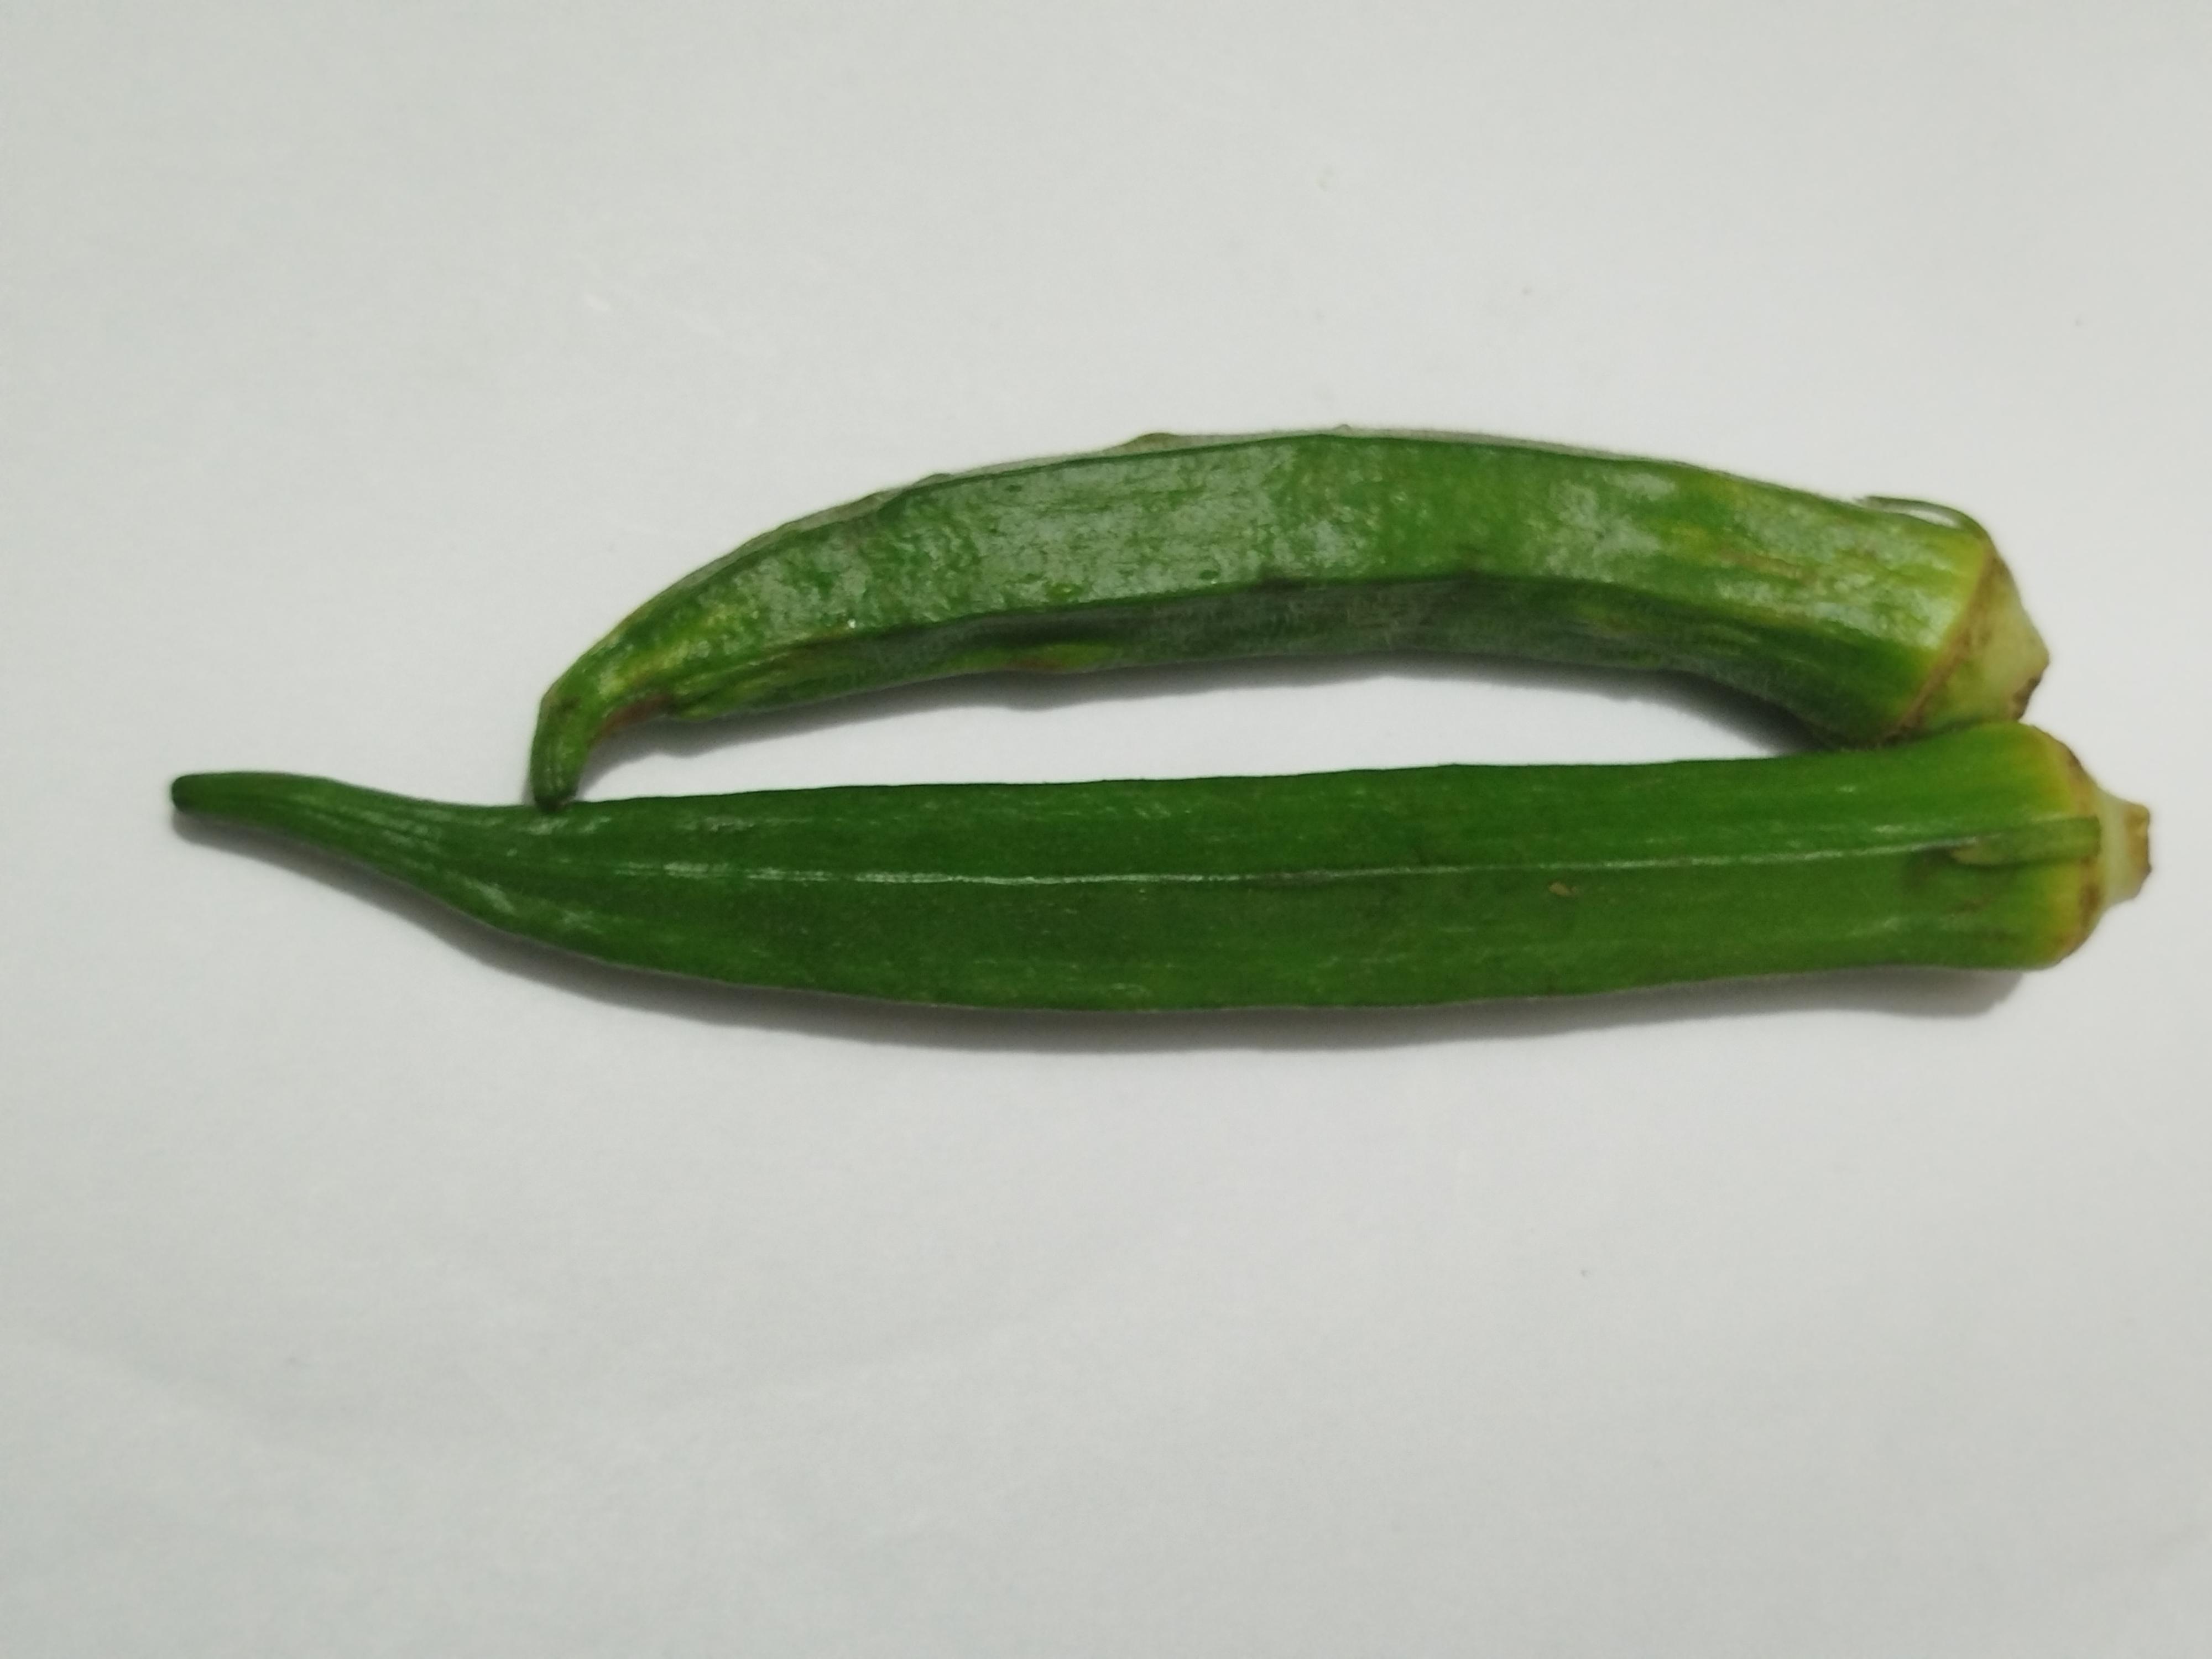
Label: Ladies finger